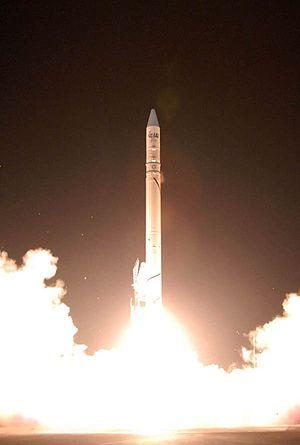
Shavit est un lanceur léger israélien, dérivé du missile Jéricho II. Il comporte trois étages utilisant tous une propulsion à propergol solide. Plusieurs versions de puissance croissante ont été développées : dans sa dernière version Shavit 2 il est capable de placer environ 300 kg sur une orbite polaire. Le premier lancement, qui a eu lieu en 1988, a permis de placer en orbite Ofeq 1, le premier satellite artificiel israélien. Le Shavit est utilisé pour lancer les satellites de reconnaissance israéliens : en 2014 le lanceur totalisait 9 lancements dont 2 échecs. Le Shavit est tiré depuis la base aérienne de Palmachim située sur la côte israélienne. Pour ne pas survoler le territoire des pays voisins le lanceur est tiré vers l'ouest et place ses satellites sur une orbite rétrograde.
Ofek ou Ofeq est le nom d'une série de satellites de reconnaissance militaires israéliens légers, construits par Israel Aerospace Industries et opérés par Tsahal.
Le programme spatial israélien regroupe l'ensemble des activités spatiales civiles ou militaires d'Israël. Il est le résultat de travaux de recherche et de développement de haut niveau dans le domaine militaire et industriel dans les années 1980 qui ont permis avec un budget modeste de devenir en 1988 la huitième nation à placer en orbite un satellite à l'aide d'un lanceur national.